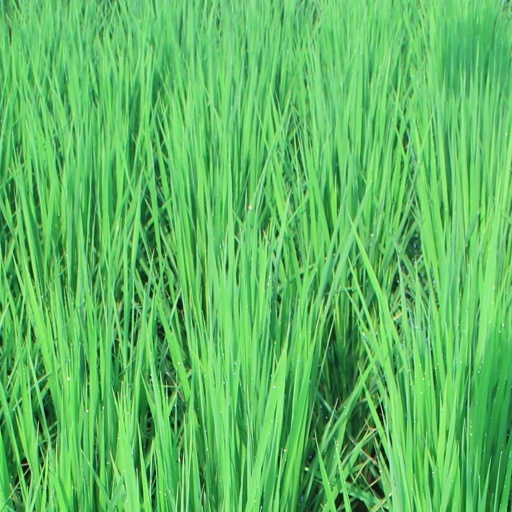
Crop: rice